Breast torture

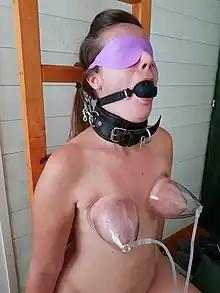
Breast torture using vacuum pump

Commercially produced nipple pumps, also known as nipple suction cups, are small cylindrical devices used to produce full nipple erections by pulling on the nipples. They also increase the circulation to the nipples and provide erotic nipple stimulation. They can be used to sensitise the nipples for subsequent nipple torture, and some models allow the suction level to be increased enough for the device itself to be used for nipple torture.